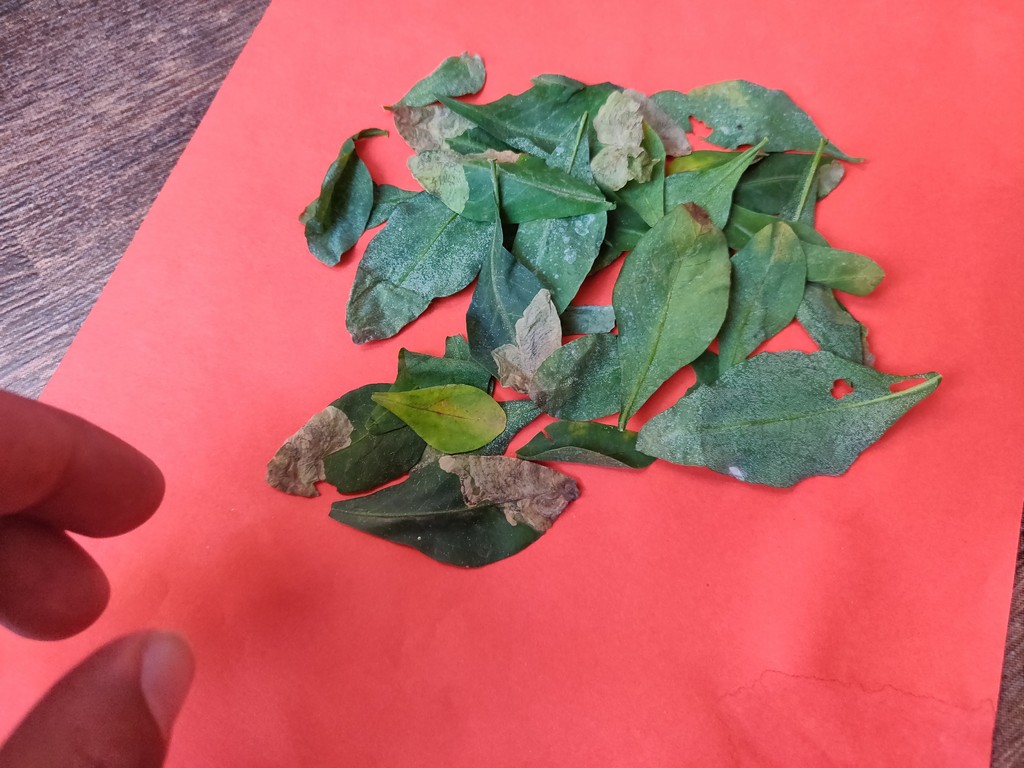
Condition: Unhealthy
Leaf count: multiple
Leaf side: unknown